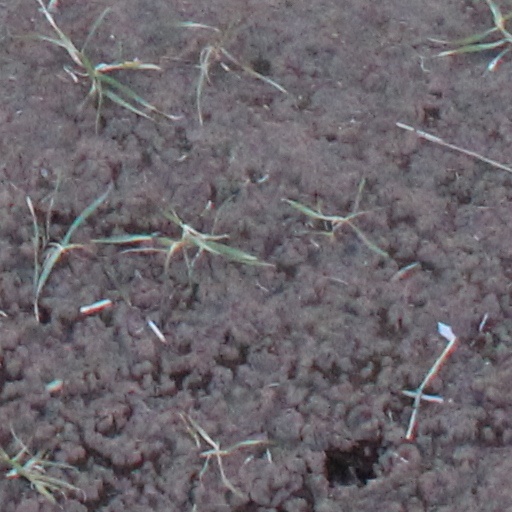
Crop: wheat